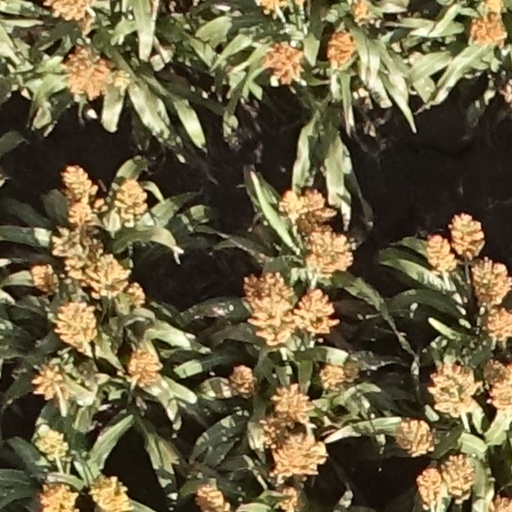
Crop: sorghum